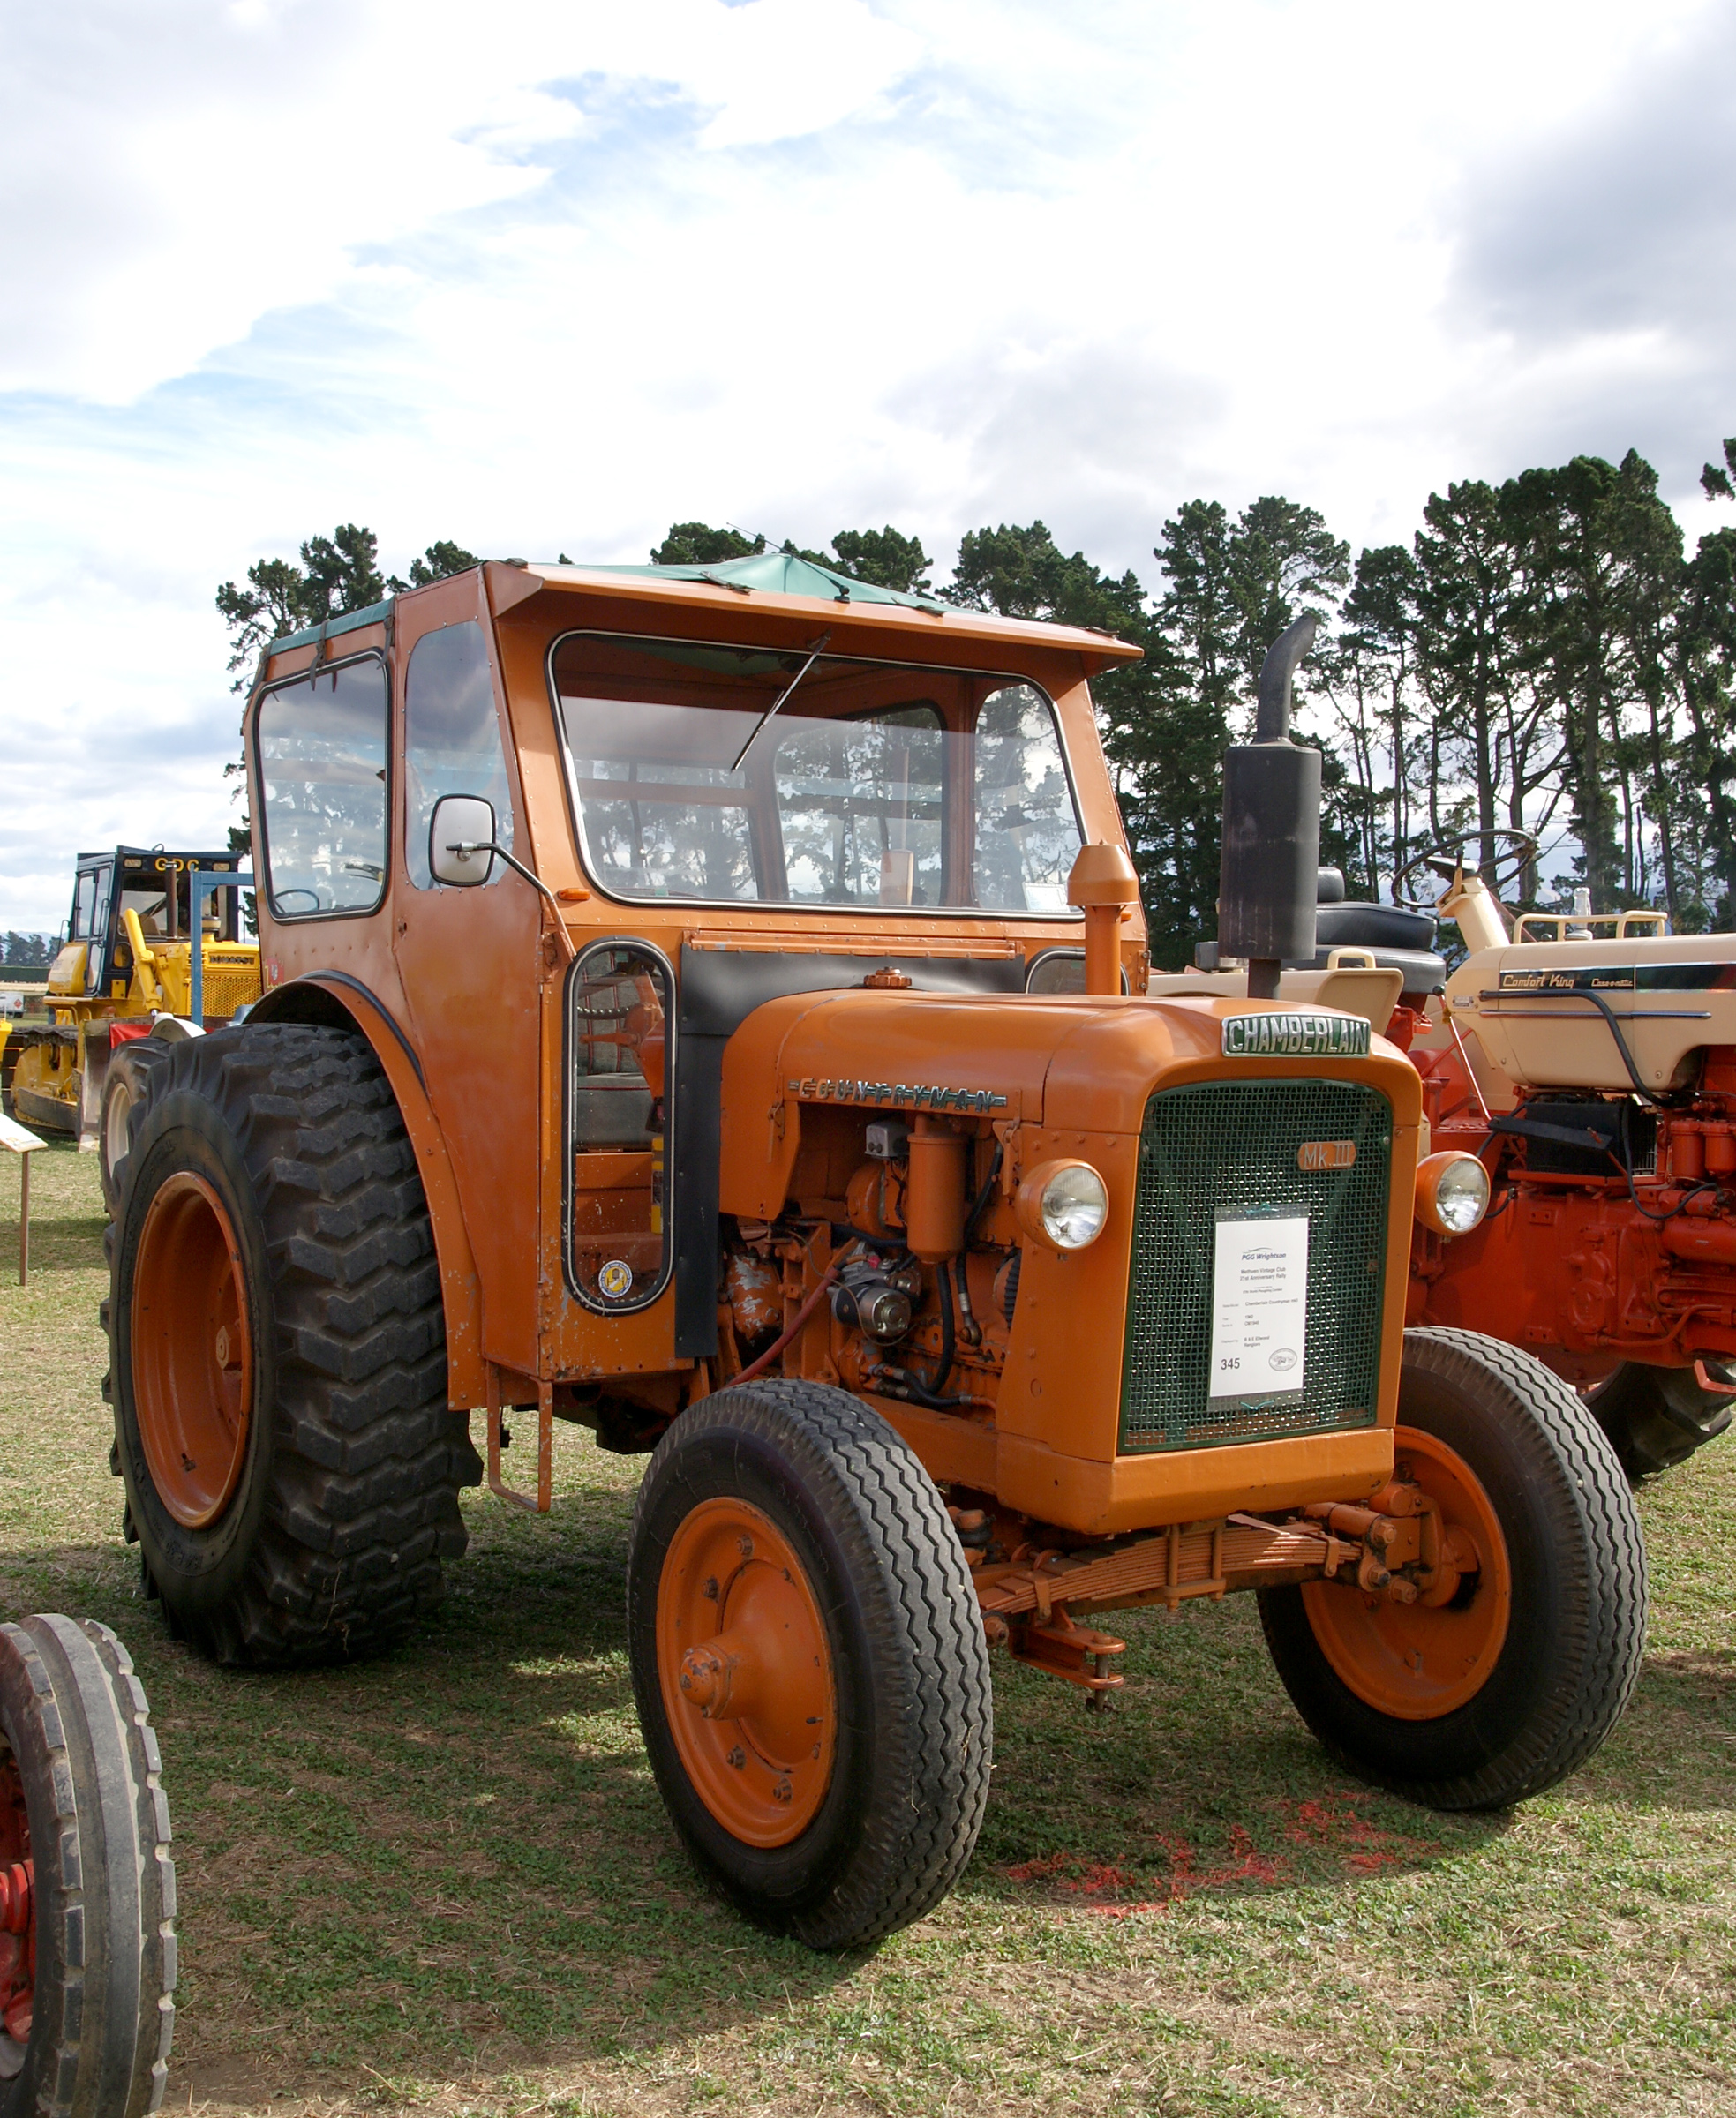
car, tractor, jeep, farming, vehicle, publicdomain, ploughing, tractorsdiggers, plowing, tractors, antique car, agricultural machinery, off road vehicle, land vehicle, automobile make, off roading